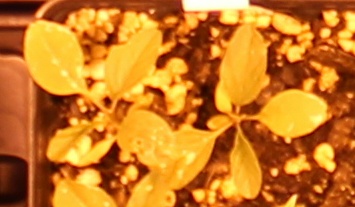
Label: Palmer Amaranth